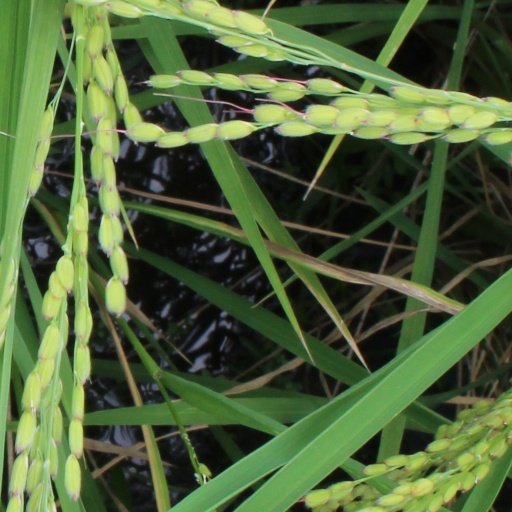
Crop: rice